Acha Dhin

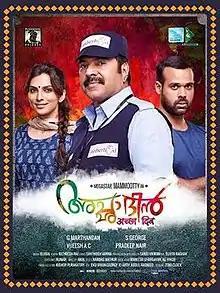
Film Poster

Acha Din is a 2015 Indian Malayalam-language action drama film written by Vijeesh A.C. and directed by G. Marthandan. The film stars Mammootty and Mansi Sharma. The movie performed poorly in the box office because of its perceived poor screenplay and direction.